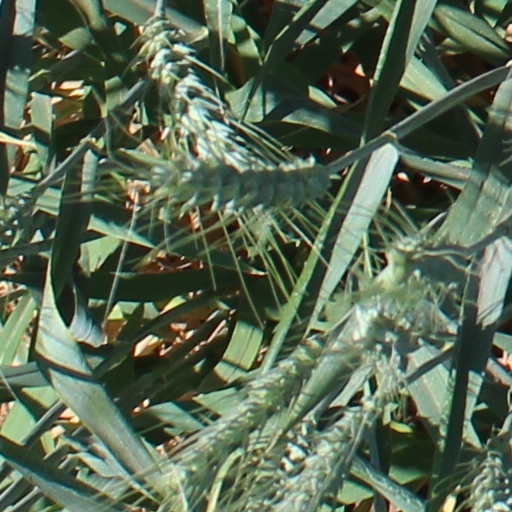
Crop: wheat